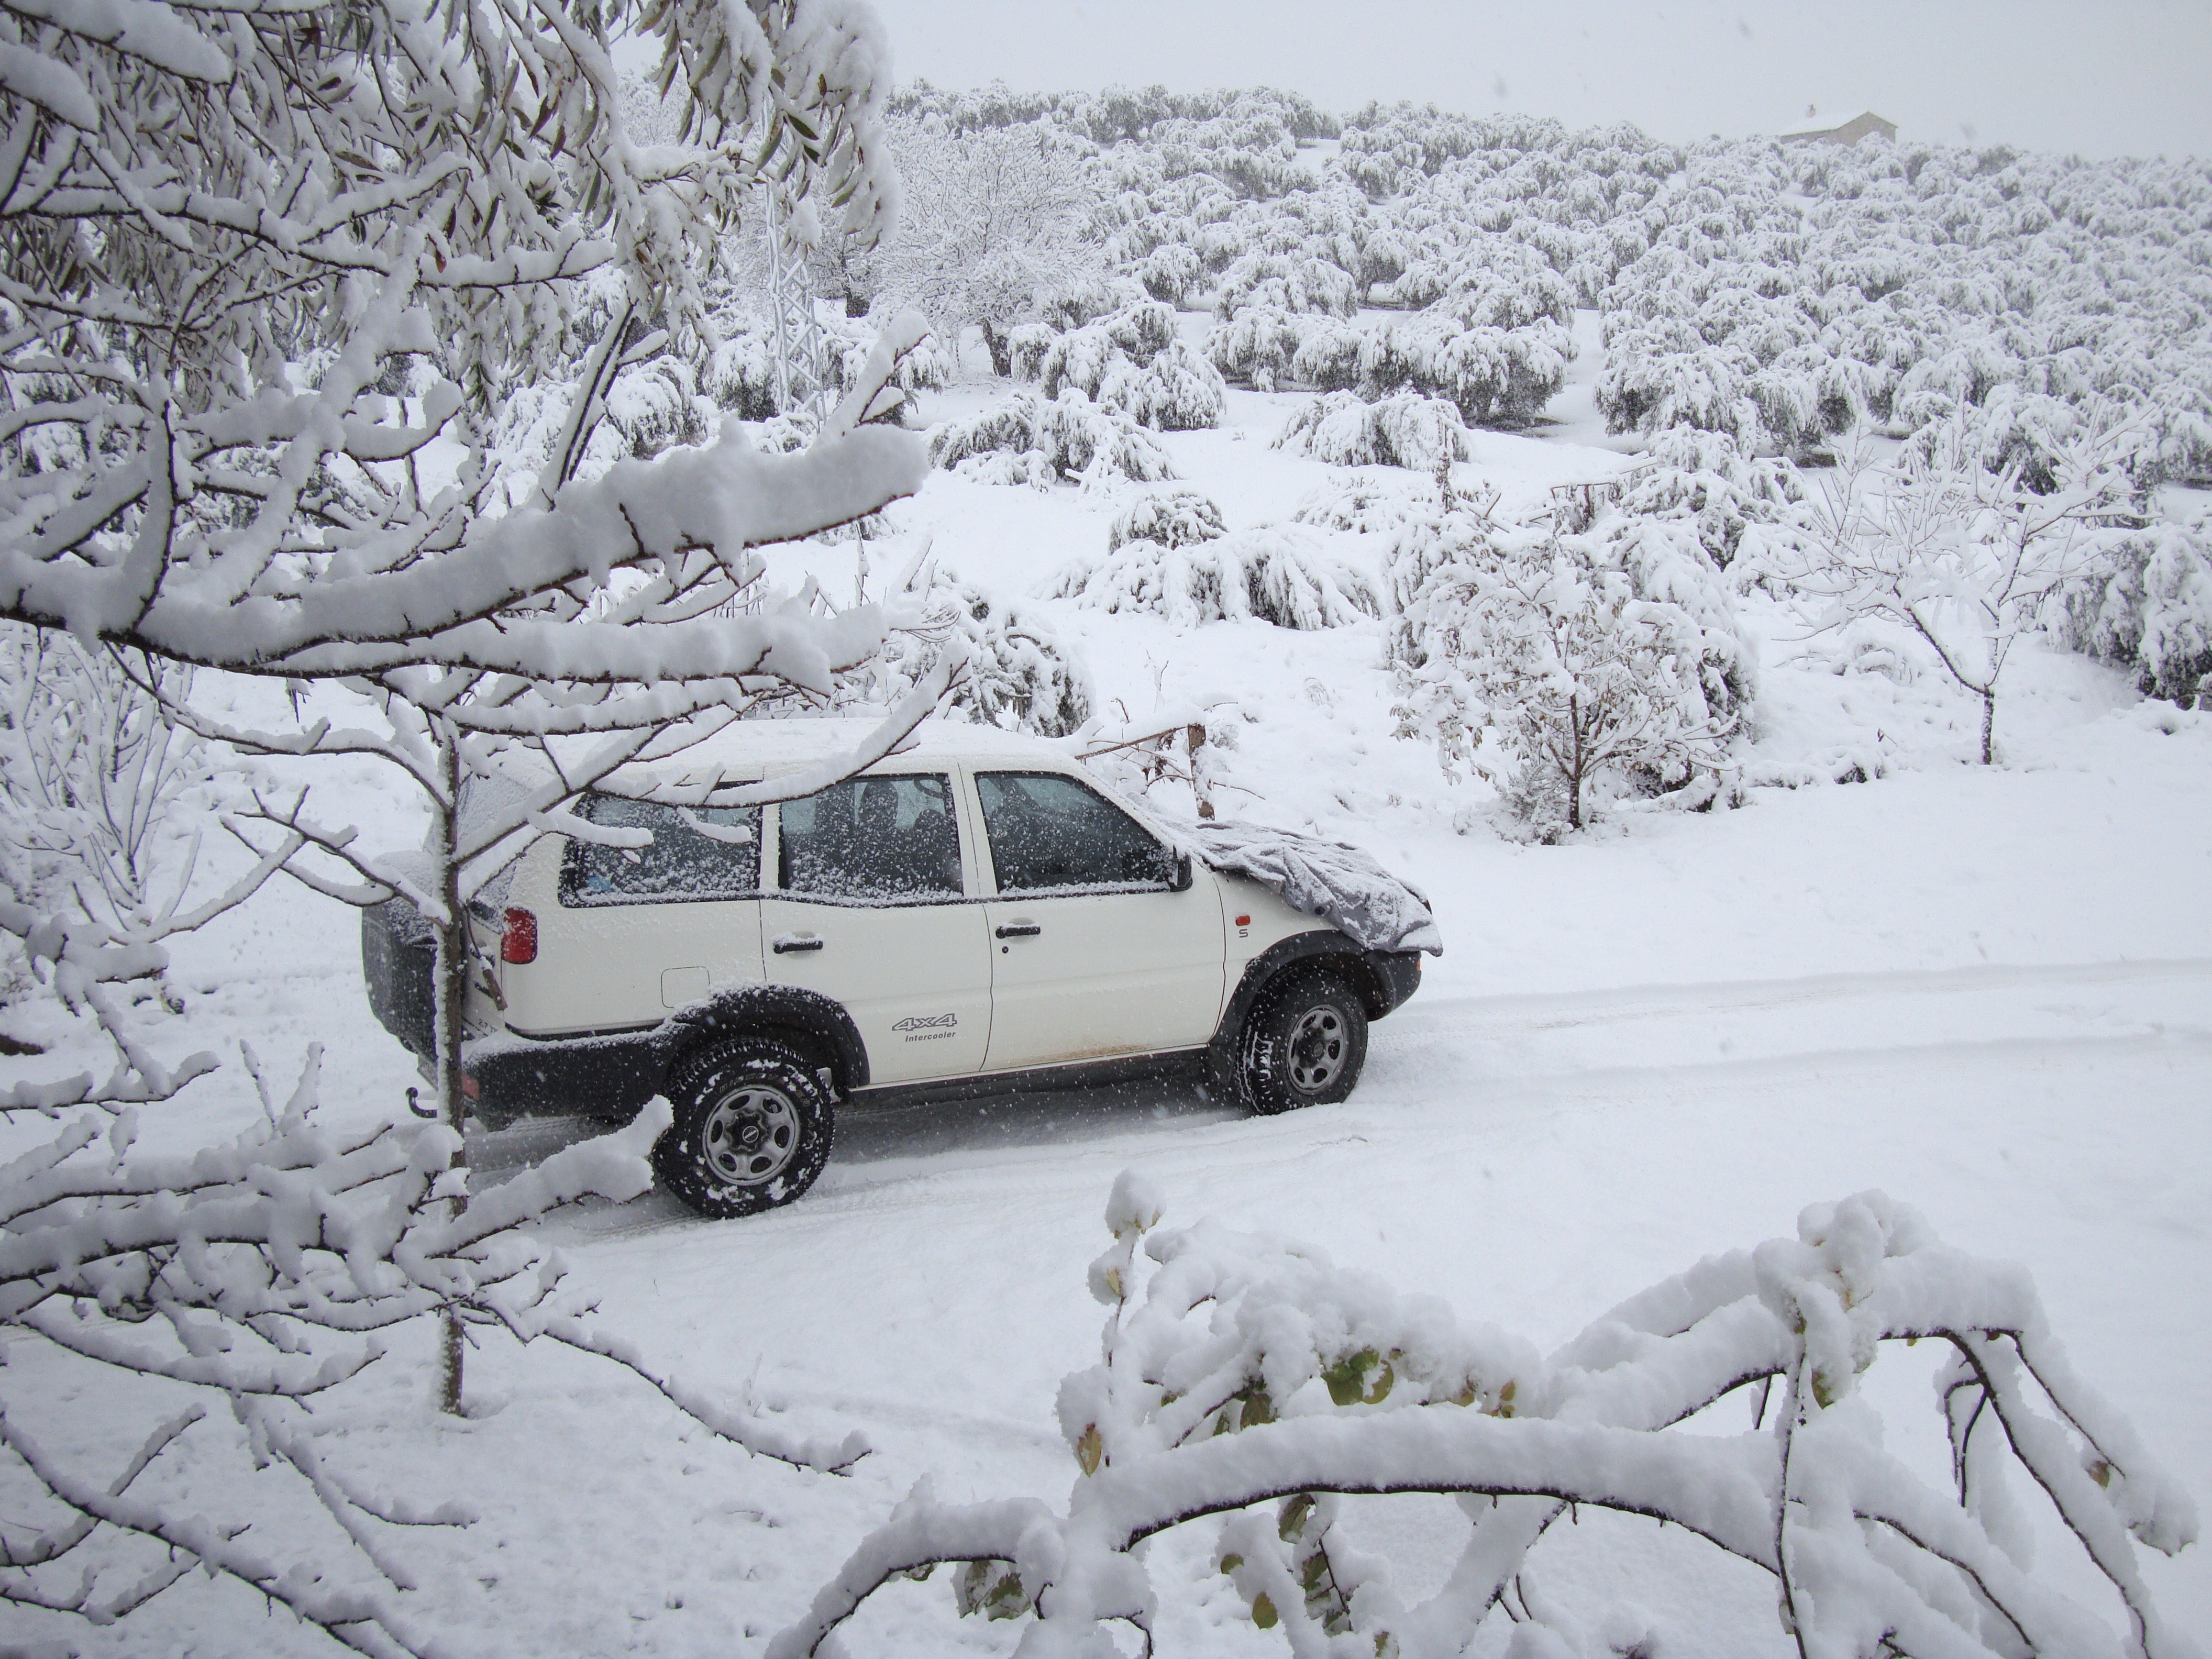
nature, path, snow, winter, car, vehicle, weather, season, andalusia, blizzard, piste, freezing, white christmas, white winter, automobile make, geological phenomenon, winter storm